Gallery Car

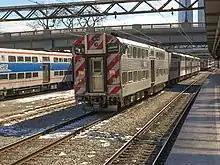
Metra Highliner IIs, with the retired original Highliners in the background

Eventually this railcar will be phased out. Two large passenger railroads are getting new equipment to phase out the cars, with Metra and Virginia Railway Express purchasing custom Coradia Bi-Levels from Alstom, and Caltrain getting Stadler KISS EMUs from Stadler Rail, to become fully electrified.